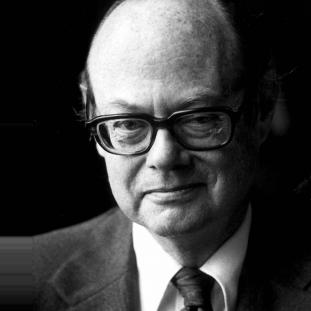
Age: 60